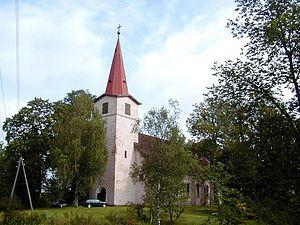
Nītaure est un village du nord de la Lettonie. Avec d'autres communes plus petites il fait partie du Nītaures pagasts dont il est le centre administratif. Il est situé sur les rives de la Mergupe et au croisement des autoroutes P3 et P26, à 80km de Riga.